HMS Captain (1869)

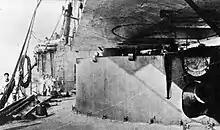
HMS Captain on deck

A trial was undertaken in 1870 to compare the accuracy and rate of fire of turret-mounted heavy guns with those in a centre-battery ship. The target was a long, high rock off Vigo. The speed of the ships was ("some accounts say stationary"). Each ship fired for five minutes, with the guns starting "loaded and very carefully trained". The guns fired Palliser shells with battering charges at a range of about . Three out of the "Captain's" four hits were achieved with the first salvo; firing this salvo caused the ship to roll heavily (±20°); smoke from firing made aiming difficult. Note that the "Captain" could be expected to capsize if inclined 21°. The "Monarch" and the "Hercules" also did better with their first salvo, were inconvenienced by the smoke of firing, and to a lesser extent were caused to roll by firing. On the "Hercules" the gunsights were on the guns, and this worked better than the turret roof gunsights used by the other ships.